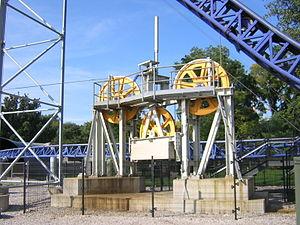
Millennium Force est une giga montagne russe du parc Cedar Point, situé à Sandusky, Ohio, aux États-Unis, ouvertes le 13 mai 2000. En août de la même année, Steel Dragon 2000 à Nagashima Spa Land a battu plusieurs records détenus ensuite par Millennium Force. Millennium Force a reçu huit fois le Golden Ticket Awards de meilleures montagnes russes en métal. Elle a été construite par la société suisse Intamin AG.